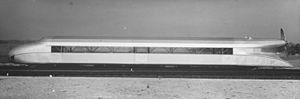
Le Schienenzeppelin, c'est-à-dire Zeppelin sur rails, est un véhicule ferroviaire automoteur propulsé par hélice conçu par l'ingénieur Franz Kruckenberg en 1929. Ce Schienenzeppelin, que Kruckenberg qualifiait d’« aérotrain », demeura un prototype. Avec 230,2 km/h, il battit le record de vitesse sur rail, et le conserva 24 ans.
La culture de Weimar est le développement des arts et des sciences en Allemagne pendant la République de Weimar, la période de l'entre-deux-guerres qui va entre la défaite allemande en 1918 et l'arrivée de Hitler au pouvoir en 1933. Le Berlin des années 1920 était au centre de la culture de Weimar. Bien que ne faisant pas partie de la République de Weimar, certains auteurs incluent également l'Autriche, pays germanophone, et notamment Vienne, dans le cadre de la culture de Weimar.